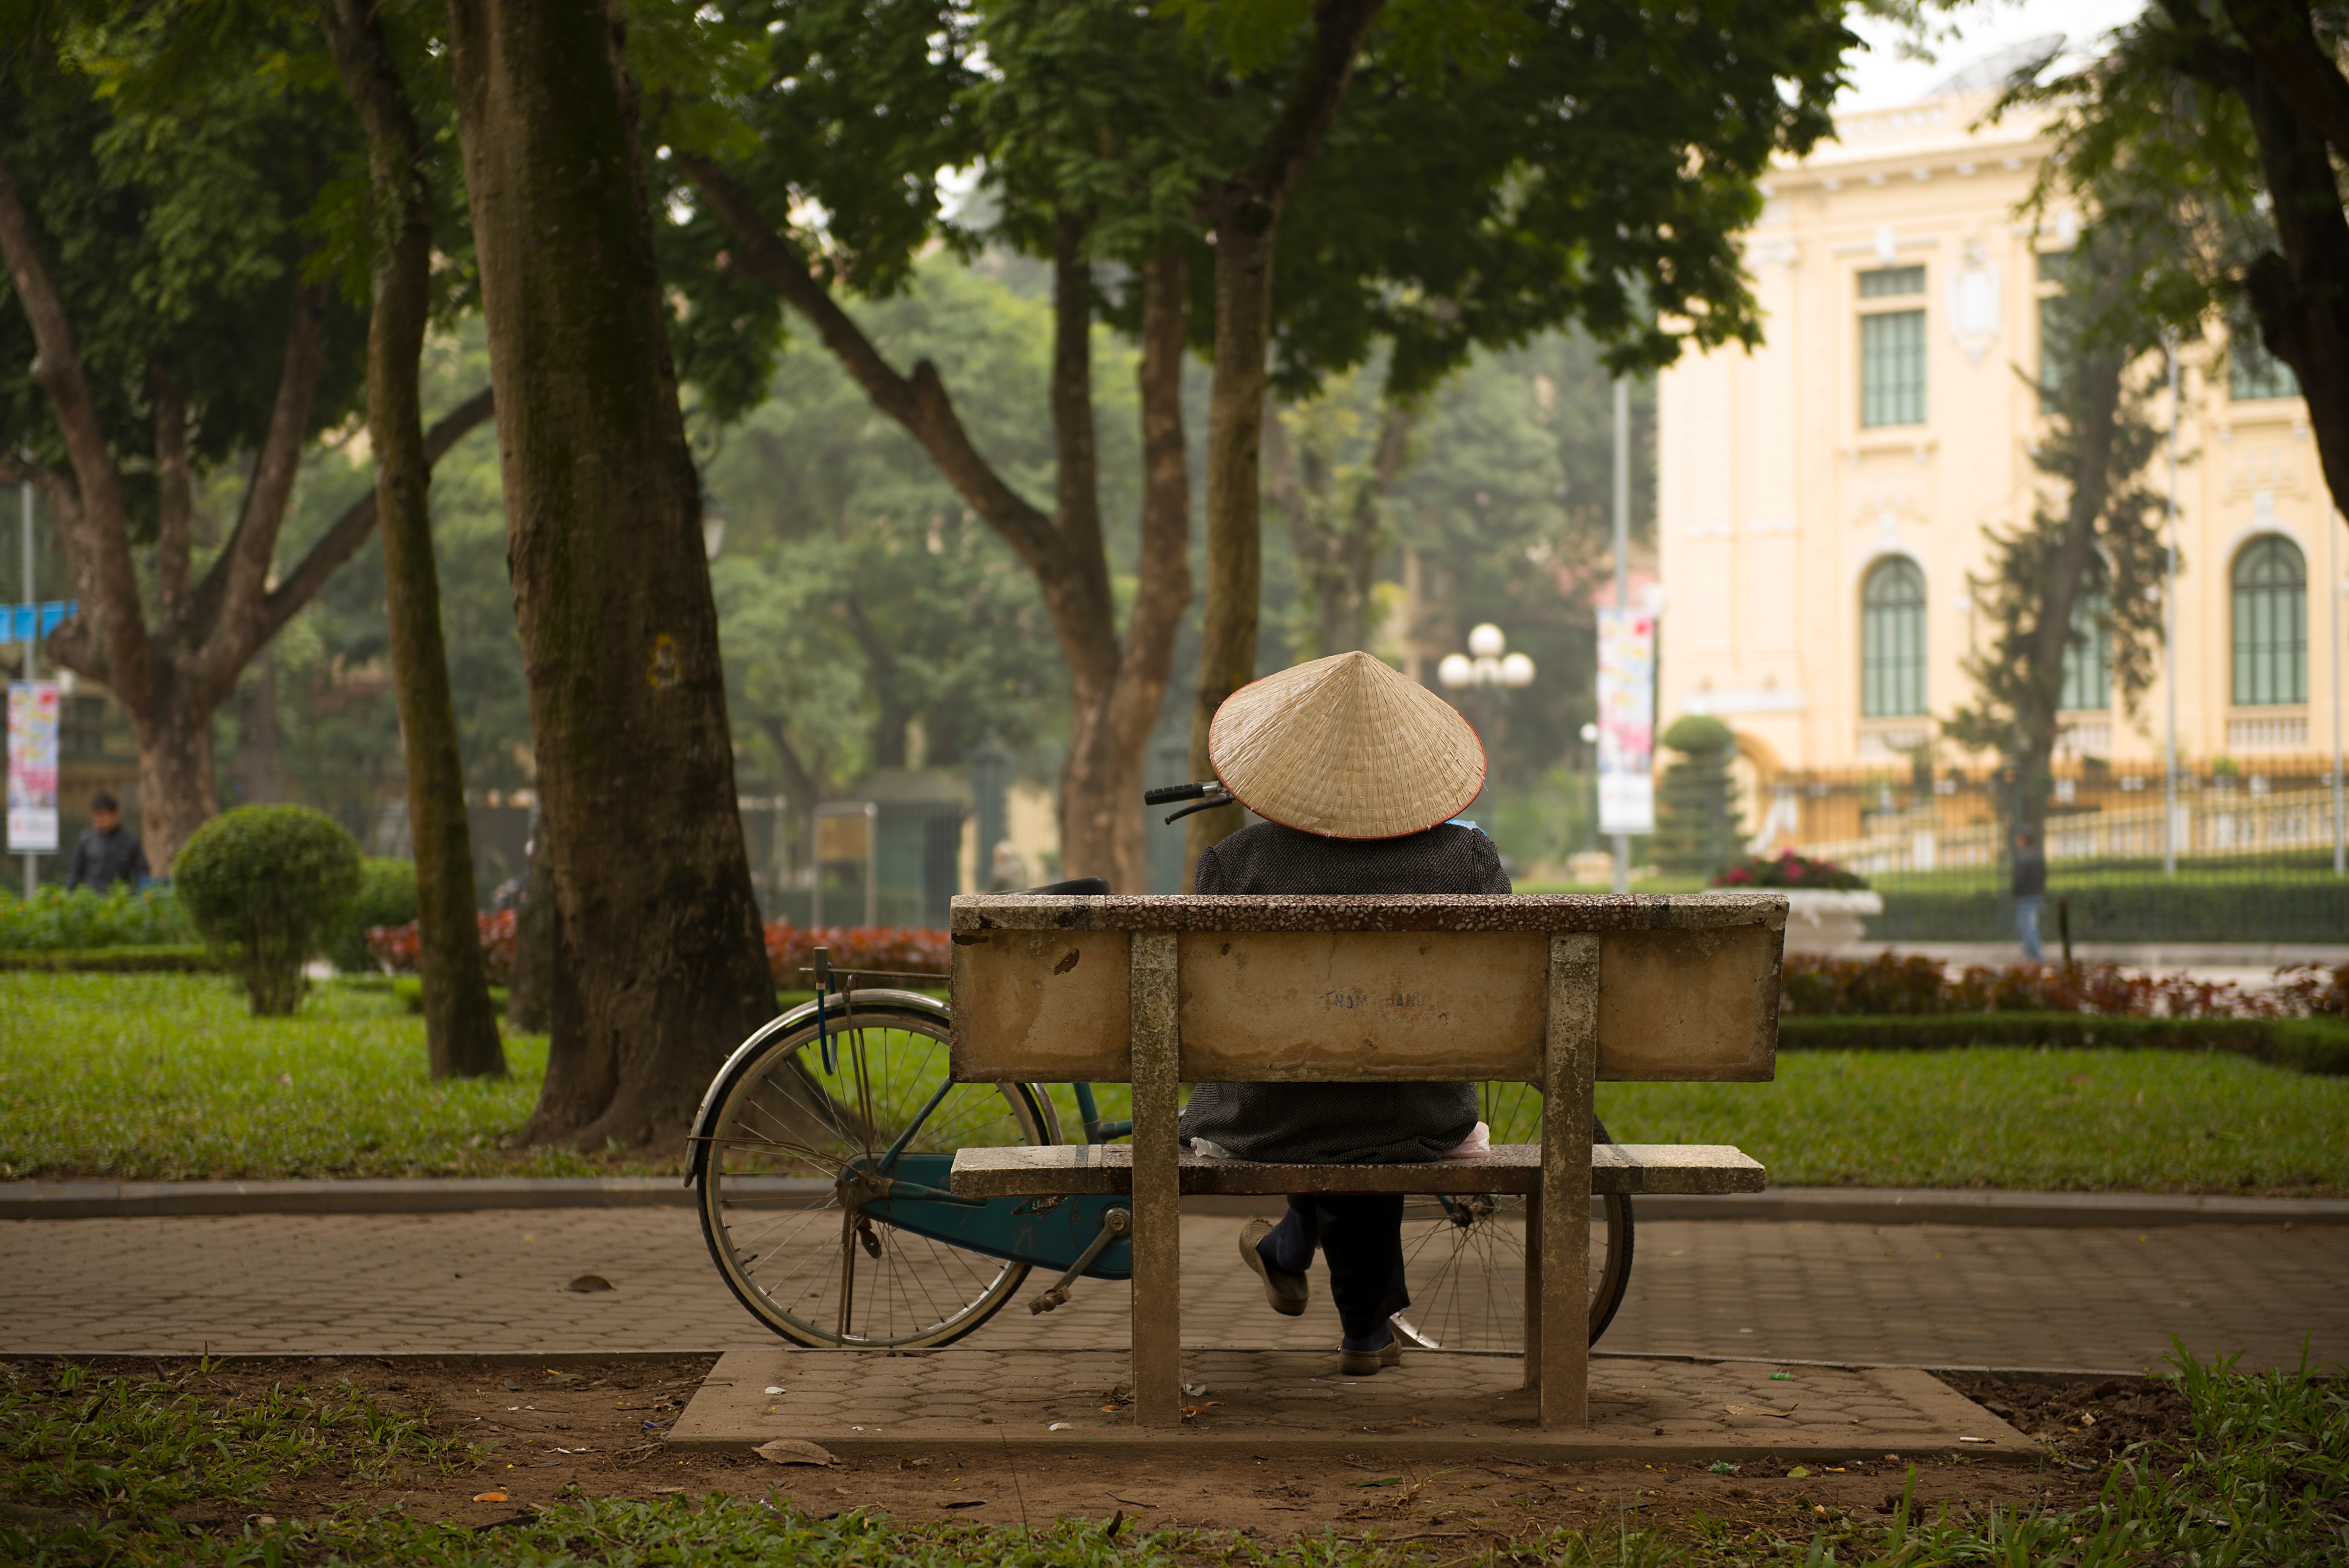
tree, bench, cart, flower, bicycle, thinking, vehicle, park, peace, garden, yard